Oakland High School (Oakland, California)

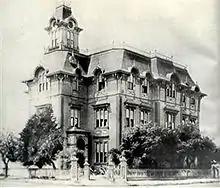
Oakland High School, 1872-1895

Oakland High was first located at 12th Street and Market Street, then at 12th and Jefferson Street. It has been at its current location at the corner of MacArthur Boulevard and Park Boulevard since 1928. The building that stood before its current manifestation was known as the "Pink Prison" or "Pink Palace." The stairway leading up from Park Boulevard is what remains of the exterior. The lamps in the commons are original fixtures. What is now the football field and basketball courts was once classrooms and a huge theater. The school colors are royal blue and white. While the mascot is Willy the Wildcat.